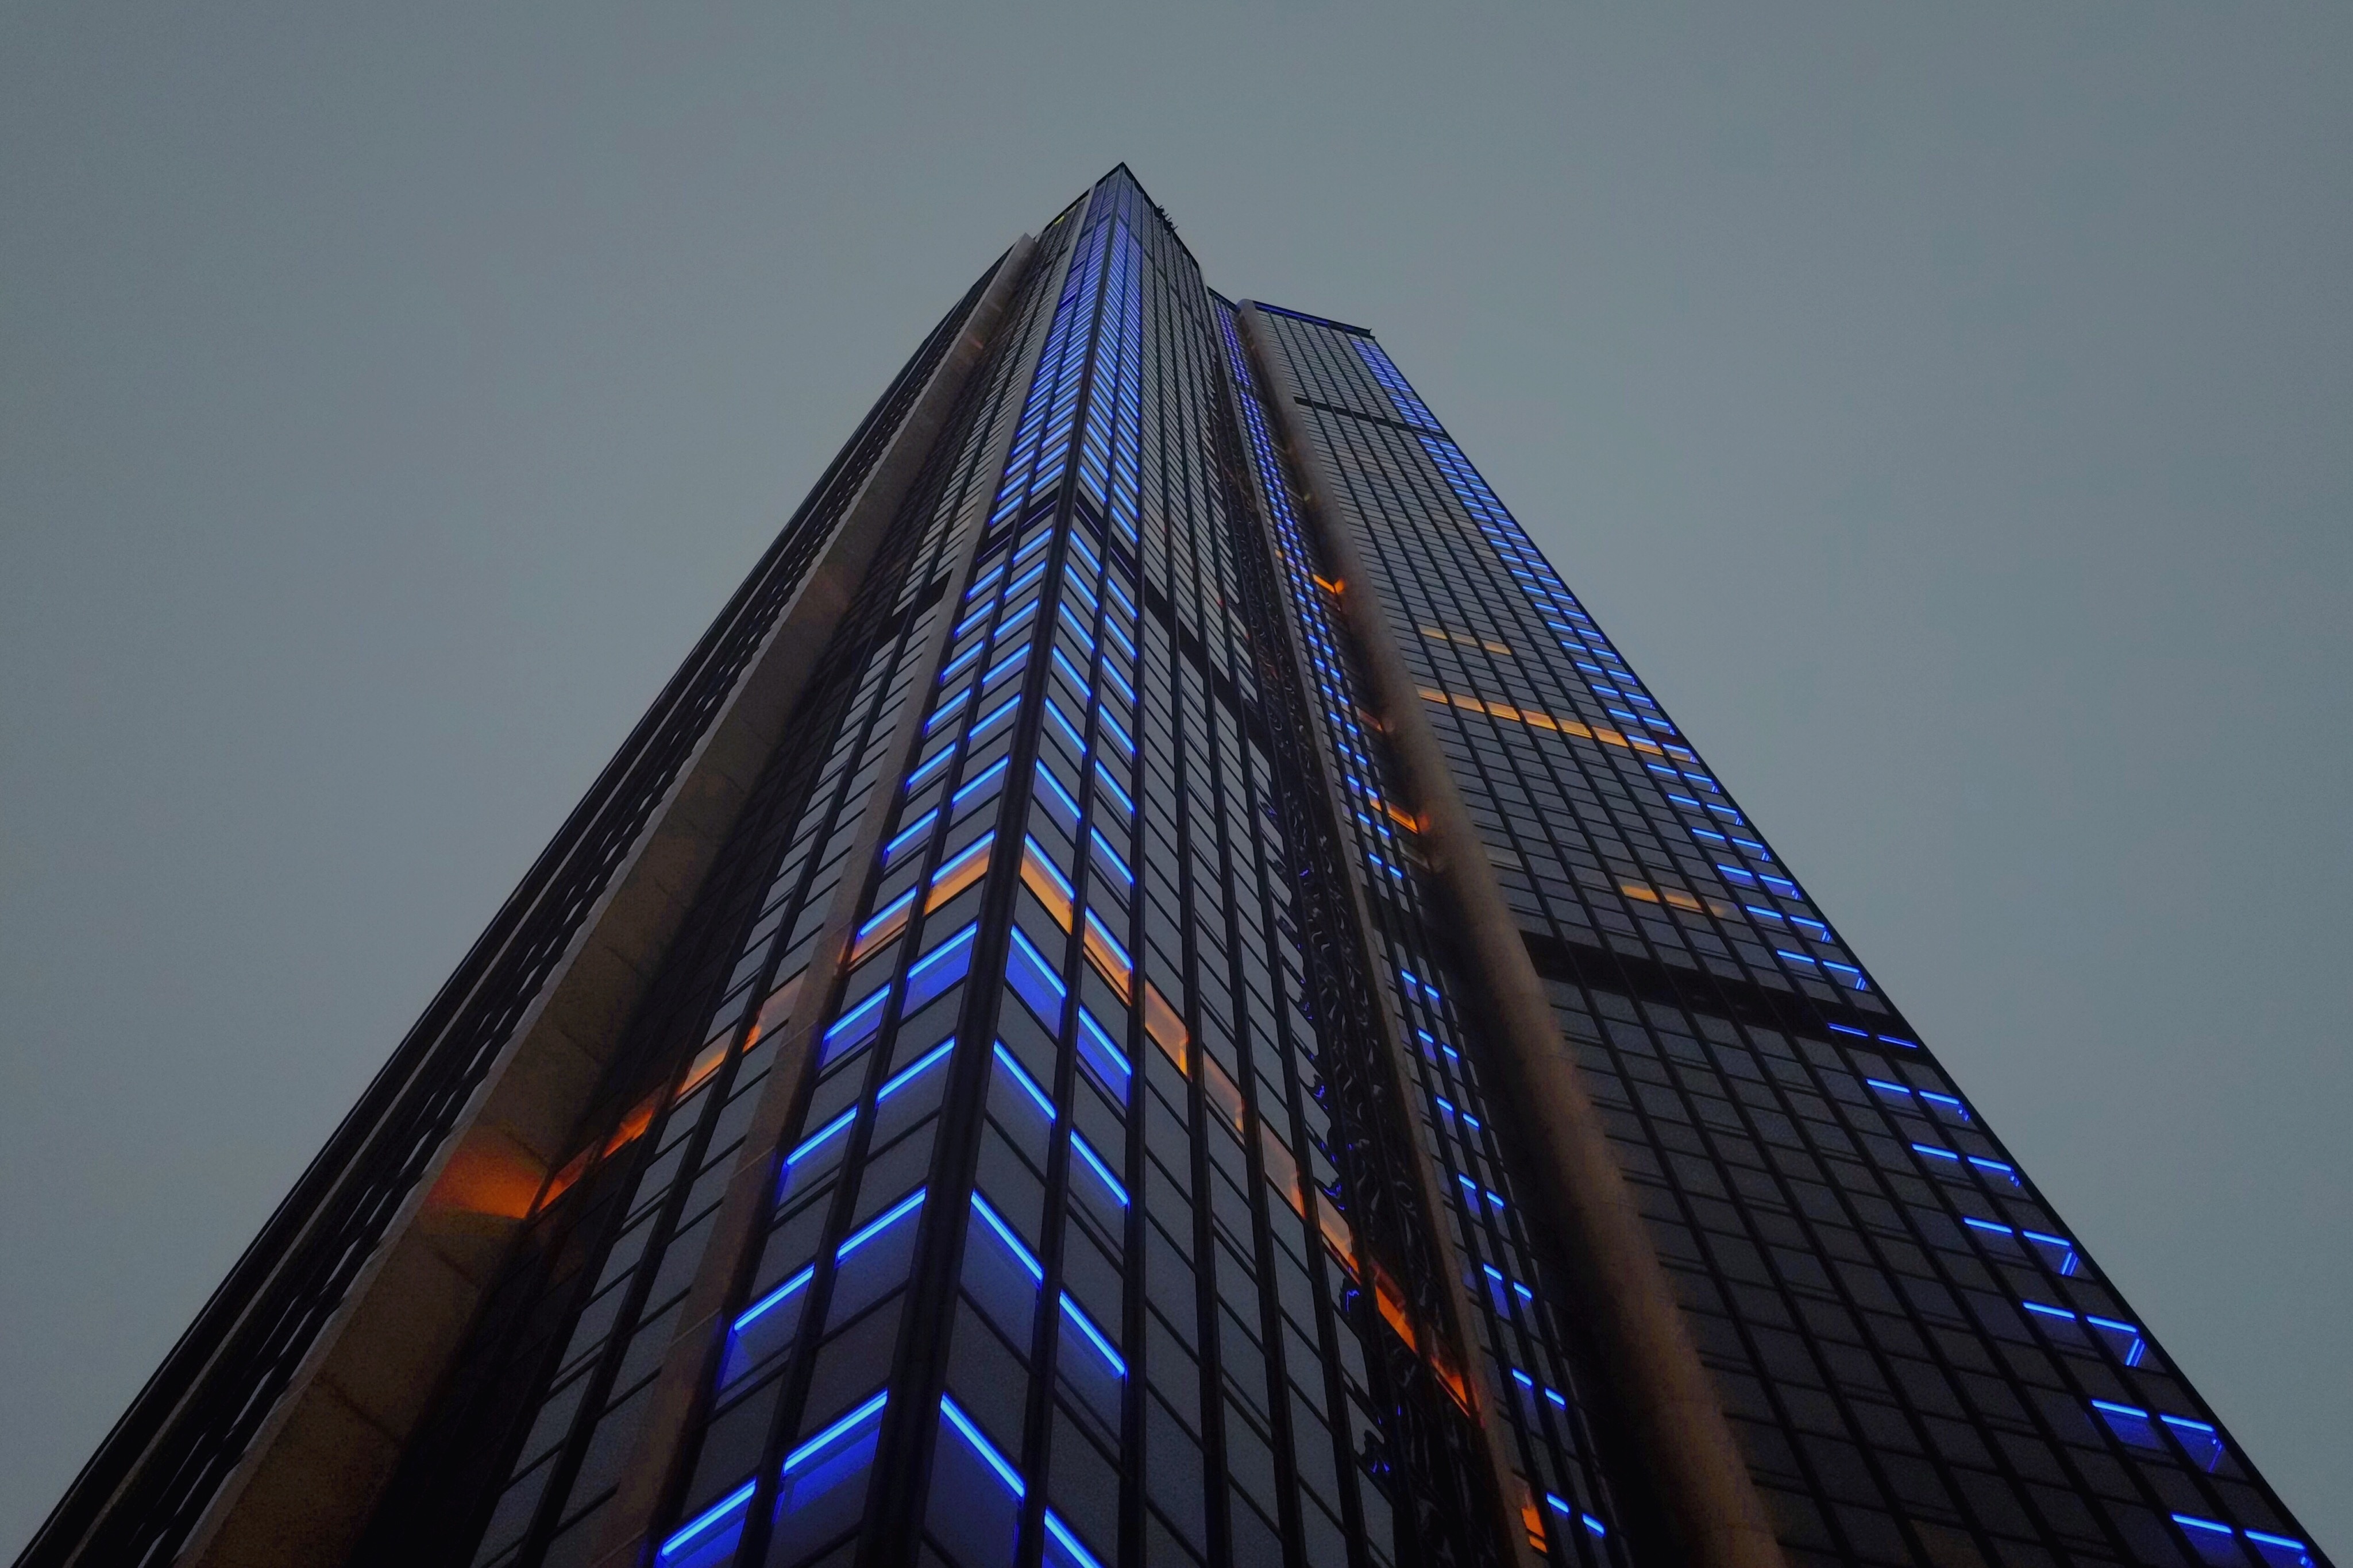
architecture, building, city, skyscraper, cityscape, downtown, line, tower, landmark, facade, blue, tower block, symmetry, shape, metropolis, urban area, metropolitan area